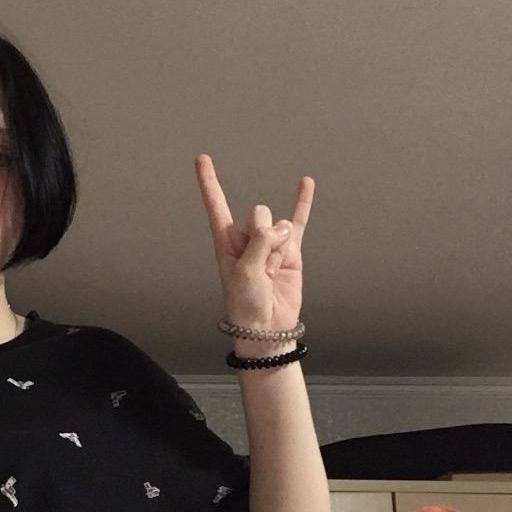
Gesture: rock